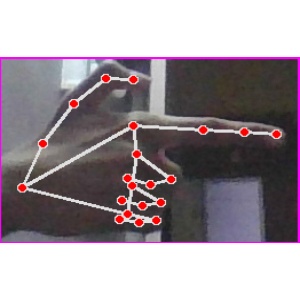
अक्षर: ब